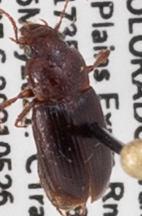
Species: Harpalus desertus
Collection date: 2021-05-26
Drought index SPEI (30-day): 1.166
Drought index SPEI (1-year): -0.676
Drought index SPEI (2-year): -0.128